Sabishii no wa Anta dake ja Nai

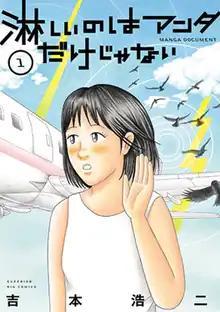
First "tankōbon" volume cover

is a Japanese manga series about hearing disability, written and illustrated by Kōji Yoshimoto. It was serialized in Shogakukan's "seinen" manga magazine "Big Comic Superior" from January 2016 to September 2017, with its chapters collected in three "tankōbon" volumes.